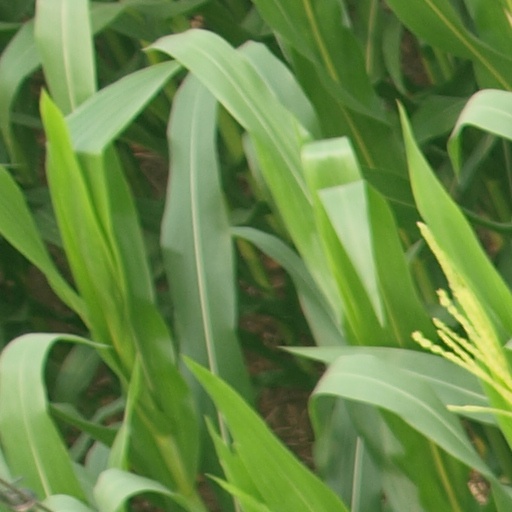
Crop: maize; corn